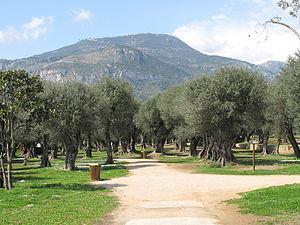
Le jardin des oliviers du Cap-Martin, Alpes-Maritimes. Au fond, le mont Agel.
L'ouvrage du Mont-Agel, appelé aussi fort du Mont-Agel ou forteresse du Mont-Agel pour la partie la plus ancienne, est une fortification faisant partie de la ligne Maginot, située sur la commune de Peille dans le département des Alpes-Maritimes. Il est perché sur le mont Agel, surplombant Monte-Carlo et le littoral.